Honda CB650

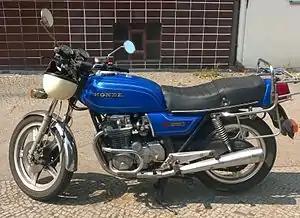
Honda CB650K

The Honda CB650 is a standard motorcycle produced from 1979 to 1985. It featured a four-cylinder, SOHC, air-cooled, wet sump engine, with two valves per cylinder. The CB650 was a development of the CB550, itself derived from the even earlier CB500. The CB650 was the last of Honda's successful series of air-cooled SOHC fours that began in 1969 with the Honda CB750.